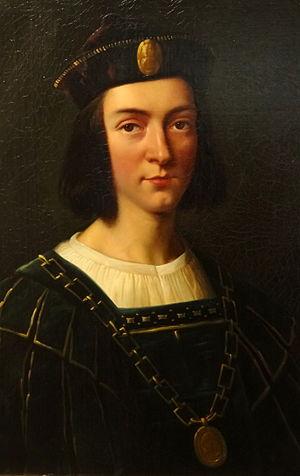
Luigi ou Louis Rubio, né entre 1797 et 1808 à Rome et mort le 2 août 1882 à Florence, est un peintre italien, actif dans les deux styles, le néo-classicisme, et plus tard, le romantisme, peignant principalement des toiles historiques et mythologiques, ainsi que quelques sujets de genre et des portraits. Ses œuvres remontent au style troubadour vingt ans plus tôt.